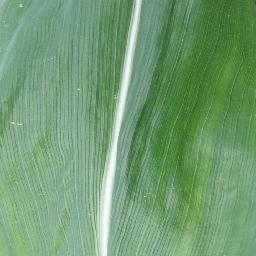
Label: Corn___healthy